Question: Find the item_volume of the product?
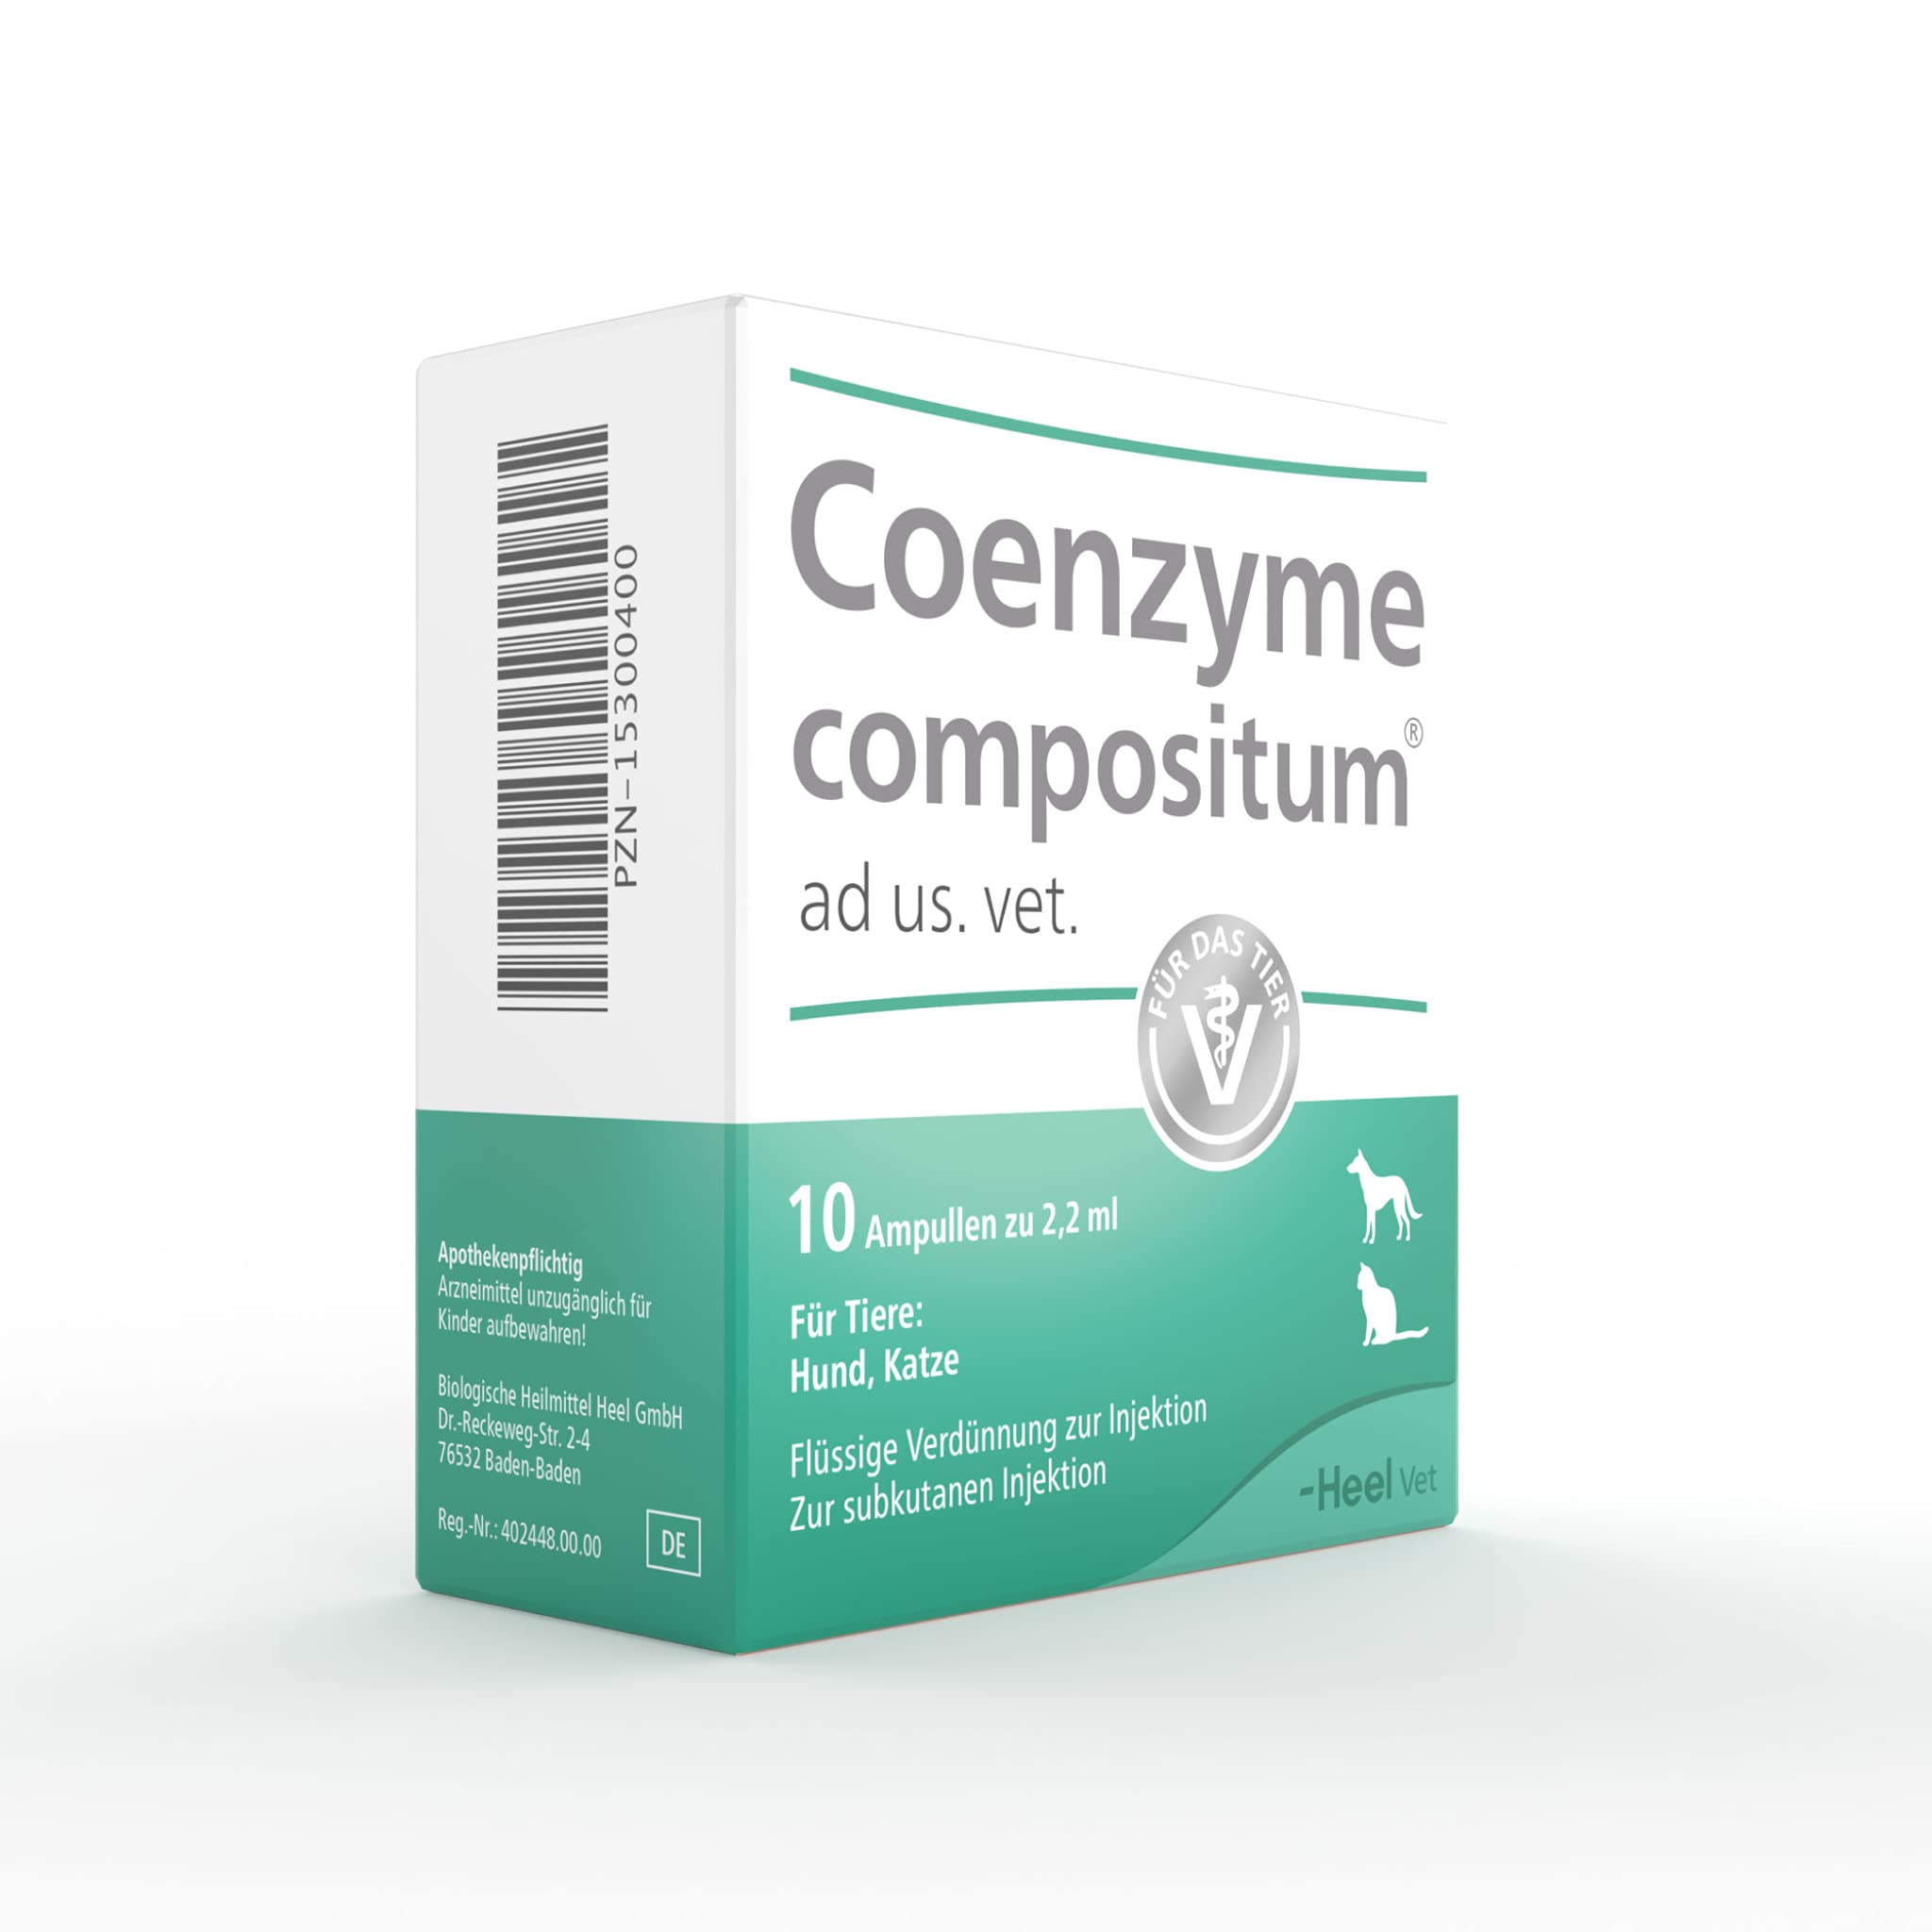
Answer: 2.2 millilitre